Mangalorean Catholics

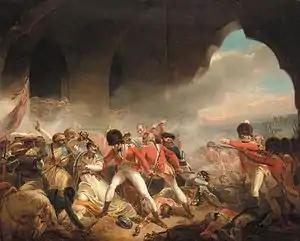
"The Last Effort and Fall of Tippoo Sultaun" by Henry Singleton

In the Battle of Seringapatam on 4 May 1799, the British army, under officers George Harris, David Baird, and Arthur Wellesley, stormed the fortress and breached the town of Seringapatam, with Tipu being killed in action. After his death in the Fourth Anglo-Mysore War, the Mangalorean Catholics were freed from his captivity. Of the 60,000–80,000 Mangalorean Catholics taken captive, only 15,000–20,000 made it out as Christians.